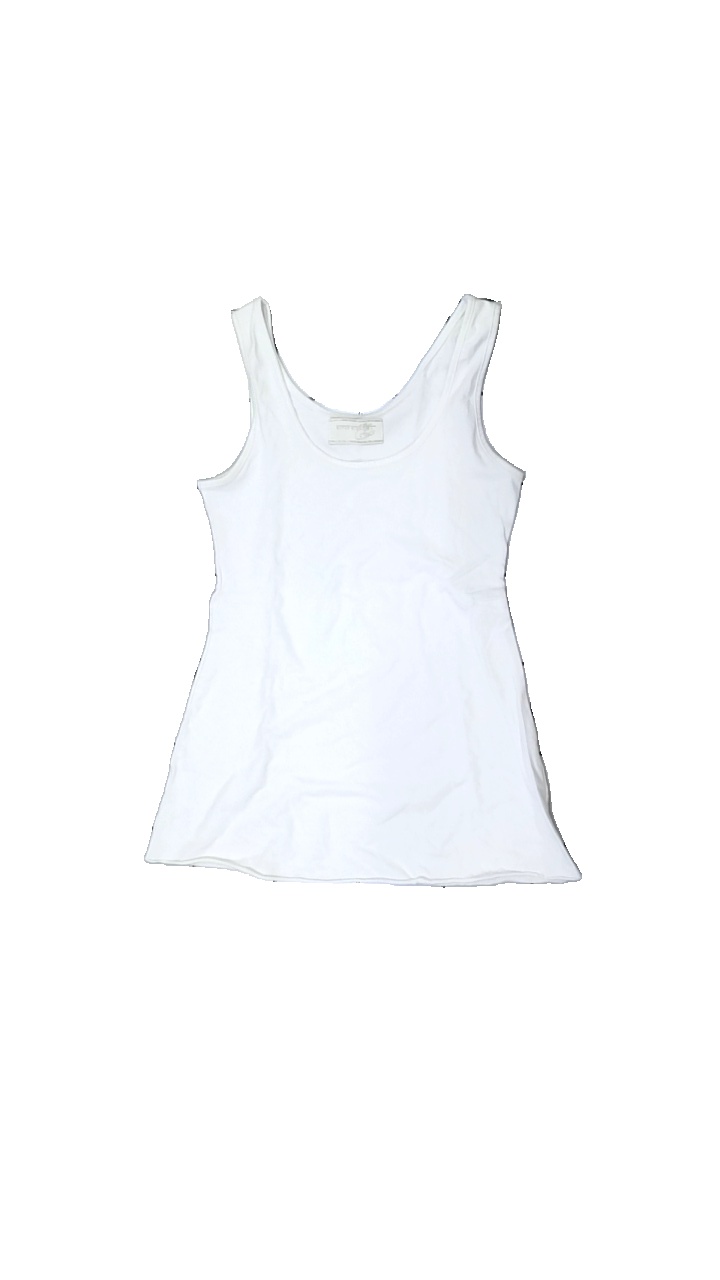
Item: Tank Top (Ladies)
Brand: Ester Elenora
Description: vitt linne, lite hårig
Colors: White
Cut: Regular
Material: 100% cotton
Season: Summer
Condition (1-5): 4
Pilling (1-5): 5
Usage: Reuse
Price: <50